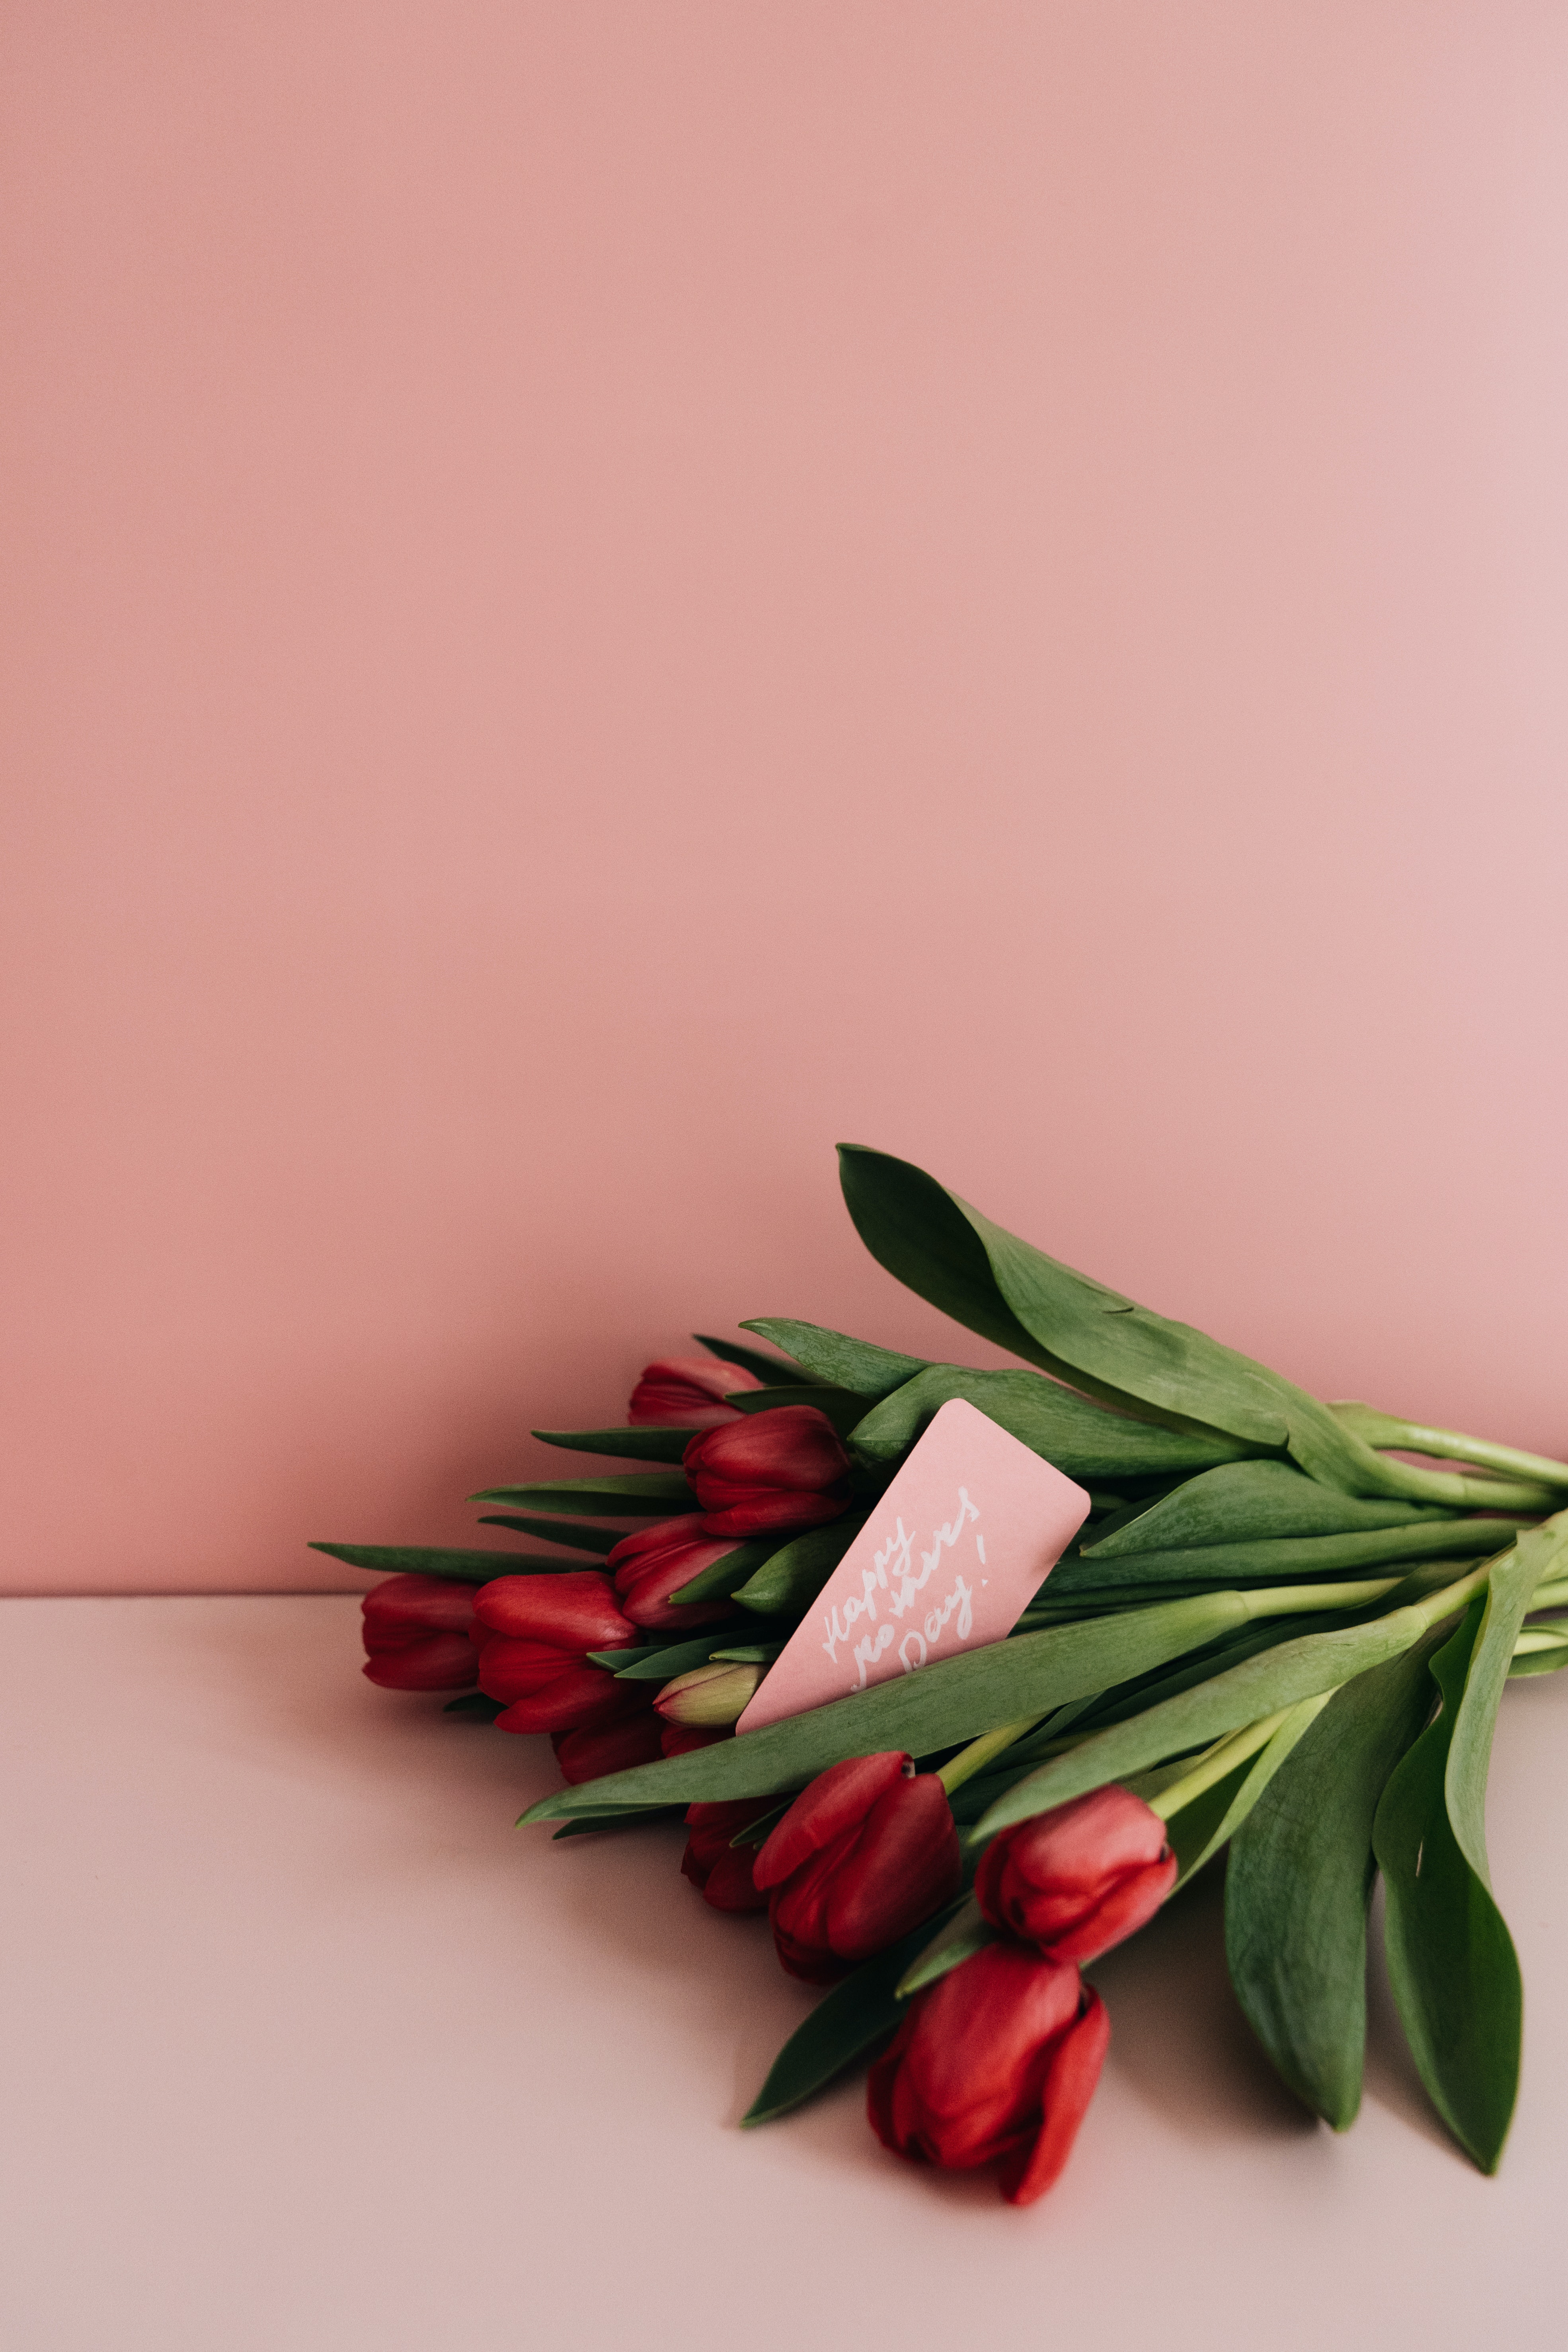
Happy mother day, flower, plant, petal, creative arts, artificial flower, flower arranging, bouquet, flowering plant, terrestrial plant, magenta, cut flowers, table, grass, floristry, event, art, floral design, carmine, still life photography, twig, Pedicel, wedding ceremony supply, plant stem, still life, annual plant, herb, artwork, anthurium, centrepiece